Paprika (2006 film)

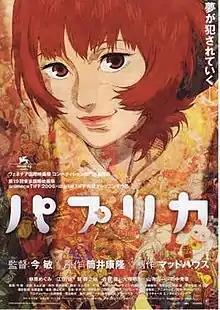
Theatrical release poster

is a 2006 Japanese adult animated surrealistic science fantasy psychological thriller film directed by Satoshi Kon, who co-wrote the screenplay with Seishi Minakami. It is based on the 1993 novel by Yasutaka Tsutsui. The Japanese voice cast stars Megumi Hayashibara, Tōru Emori, Katsunosuke Hori, Tōru Furuya, Akio Ōtsuka, Kōichi Yamadera, and Hideyuki Tanaka. The film follows a battle between an unknown "dream terrorist" who causes nightmares by stealing a device that allows others to share their dreams, the research psychologist Dr. Atsuko Chiba, and a personality named Paprika—a dream detective who shares Atsuko's mind.